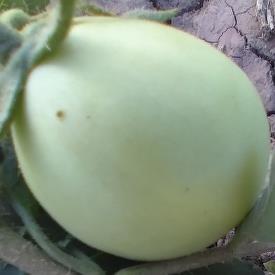
Crop: Tomato
Condition: healthy-fruit